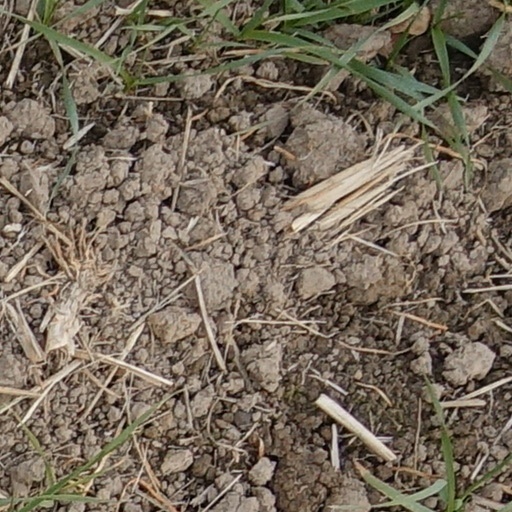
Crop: wheat